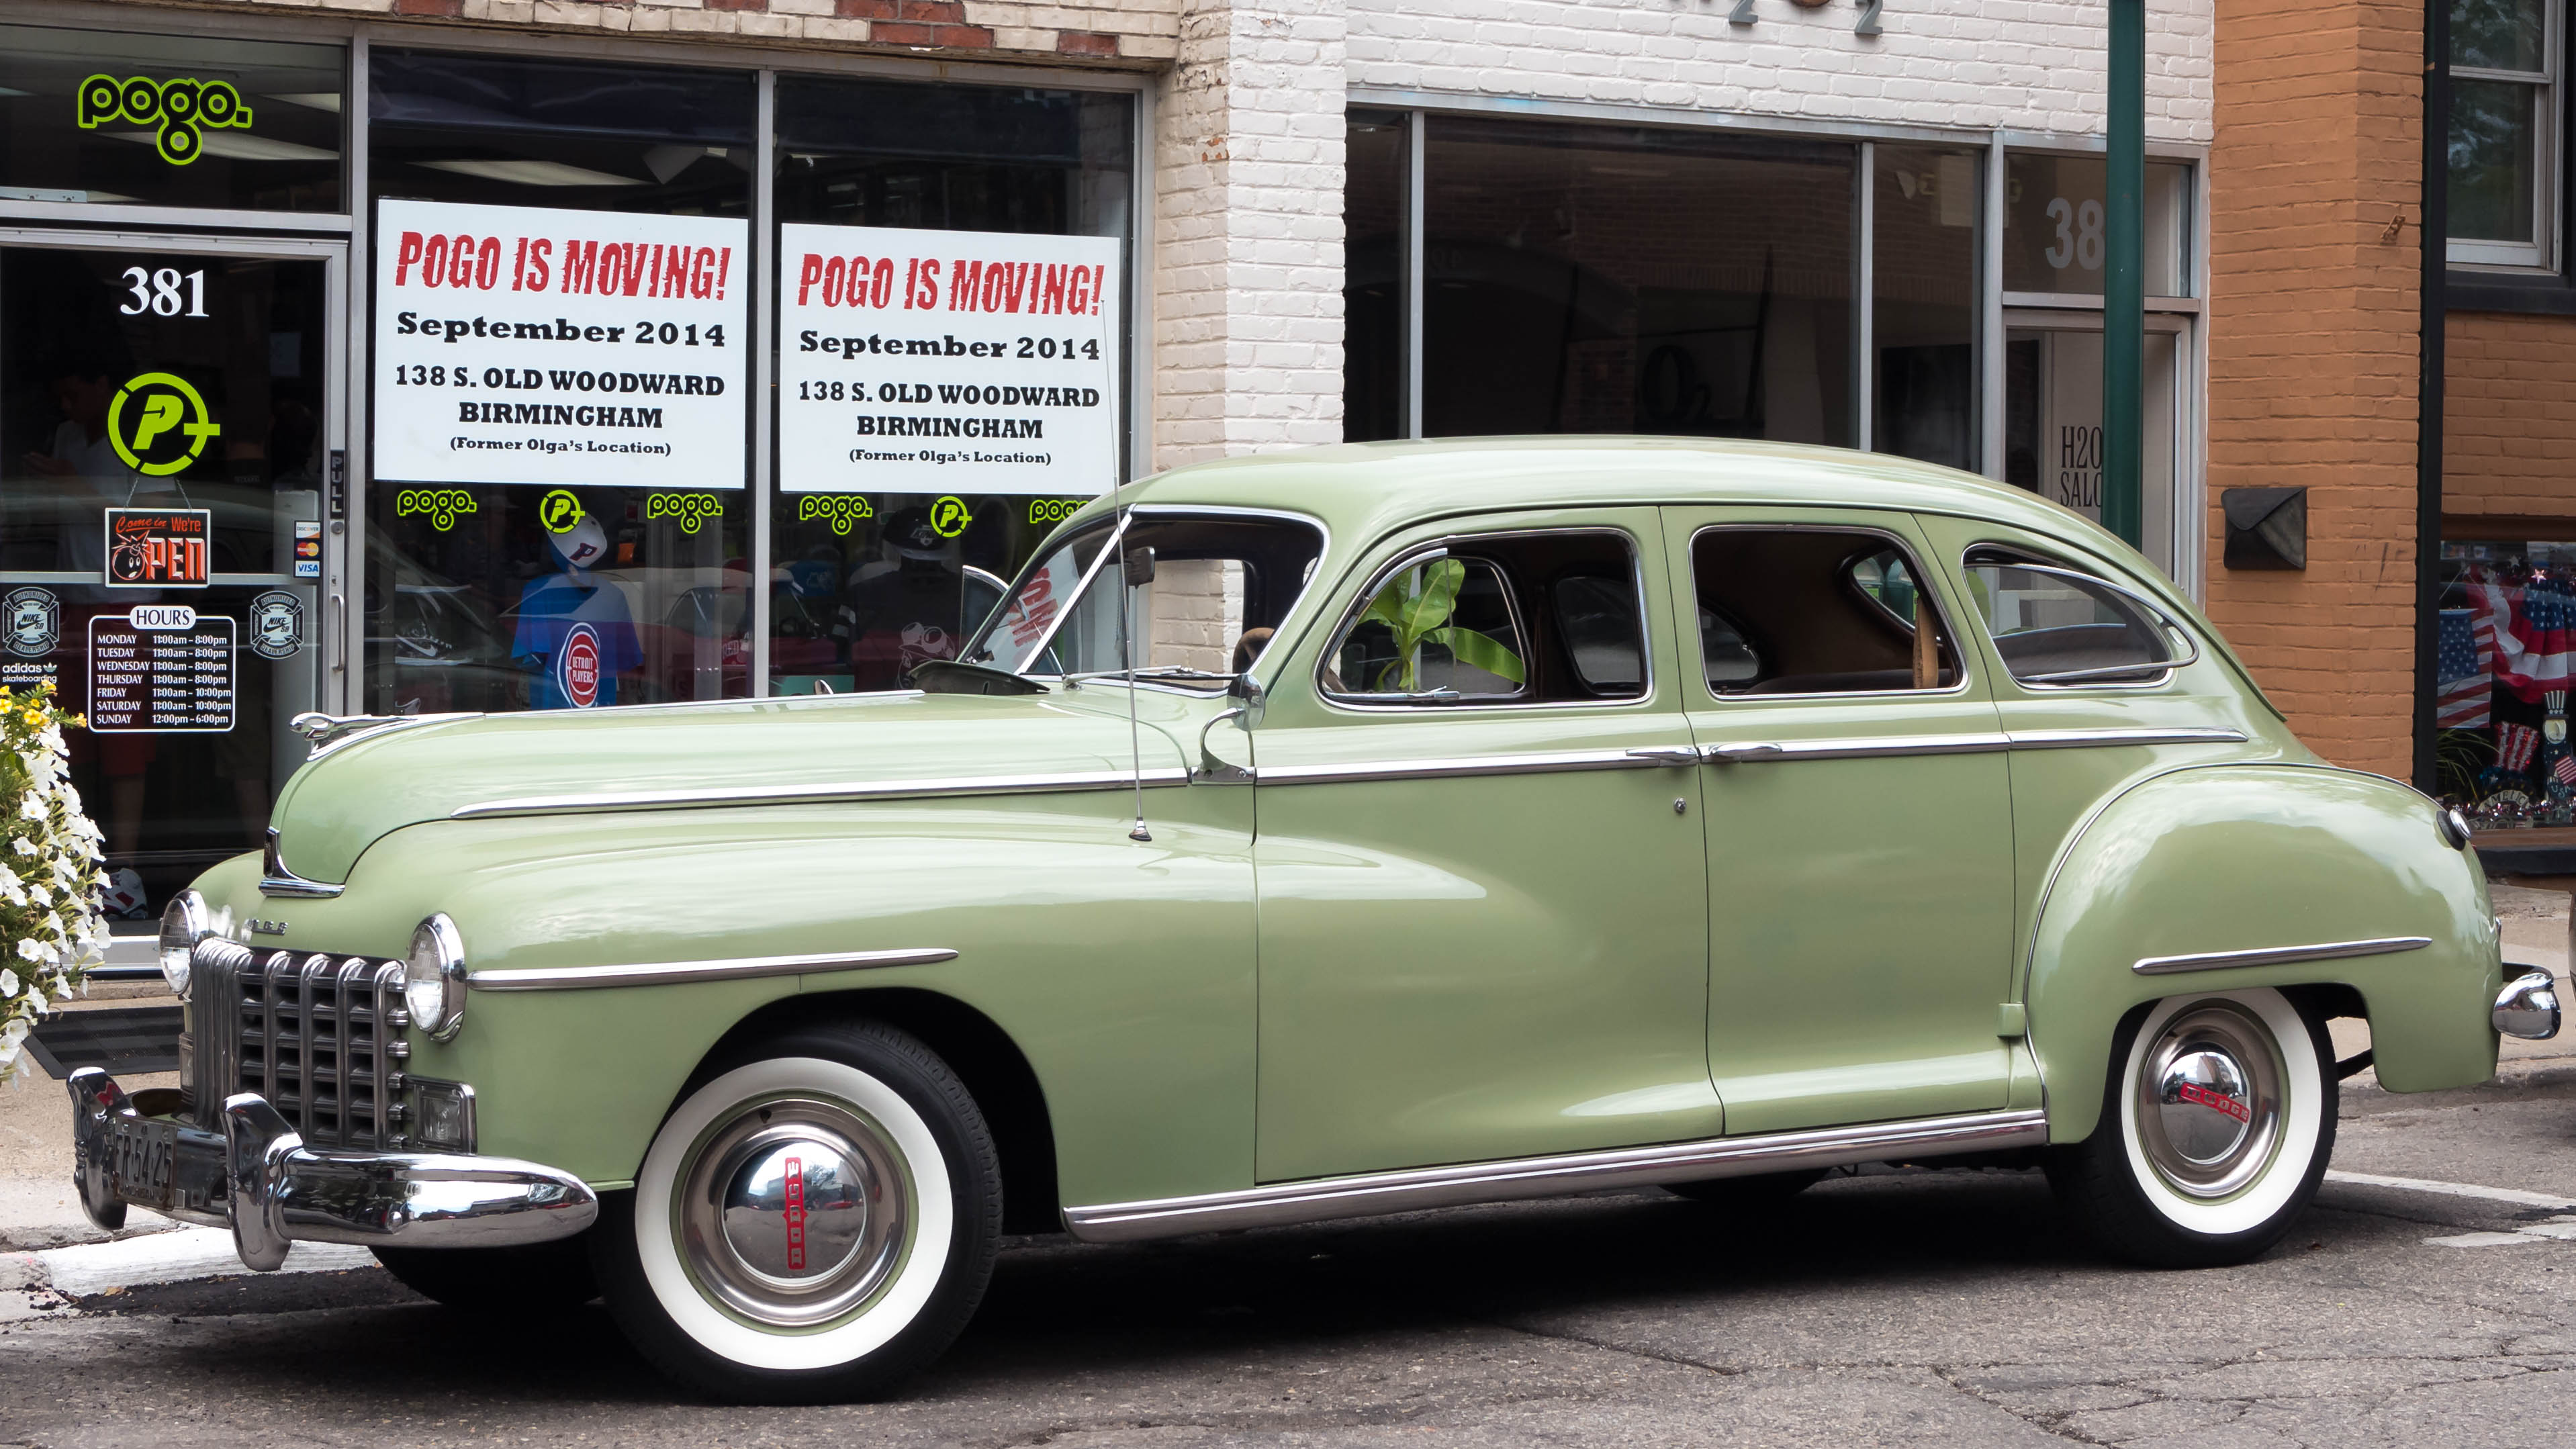
car, green, vehicle, show, door, classic car, motor vehicle, vintage car, cruise, dream, unitedstates, sedan, four, dodge, birmingham, classic, woodward, michigan, lumix, panasonic, dmc, lx7, panasoniclumixdmclx7, otherkeywords, 1948, antique car, land vehicle, automobile make, automotive exterior, compact car, luxury vehicle, mid size car, 1941 ford, plymouth cranbrook, plymouth deluxe